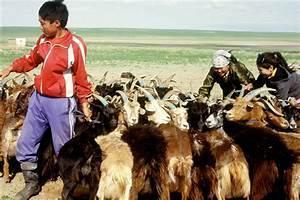
sheep